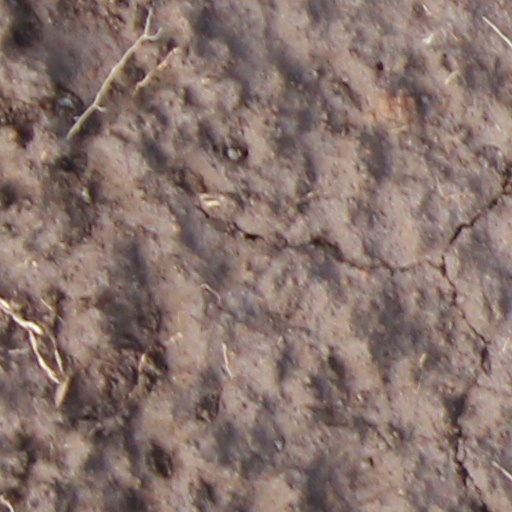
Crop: wheat